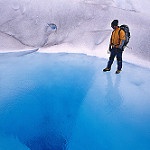
Label: glacier